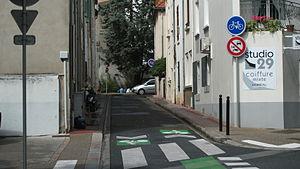
La rue Laprugne à Vichy. Cette rue débouche sur l'avenue Doumer. Depuis juillet 2011, cette rue est interdite aux véhicules à moteur, les vélos sont autorisés.Circonstances
Dans les limites de son intercommunalité, l'agglomération de Vichy dispose d'infrastructures de transport routières et ferroviaires ainsi qu'un réseau de transport urbain. Celle-ci fut longtemps handicapée par une desserte routière insuffisante, telle qu'un accès autoroutier manquant ou des contournements absents.
L'objet de la signalisation de prescription est de porter à la connaissance des usagers de la route les interdictions et obligations particulières résultant de mesures réglementaires complétant le code de la route.